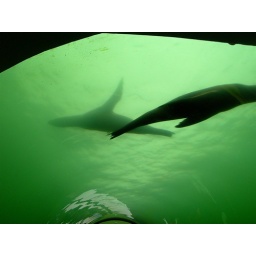
Two sea lions cross paths above the sea lion tunnel at the Pittsburgh Zoo. August 2007